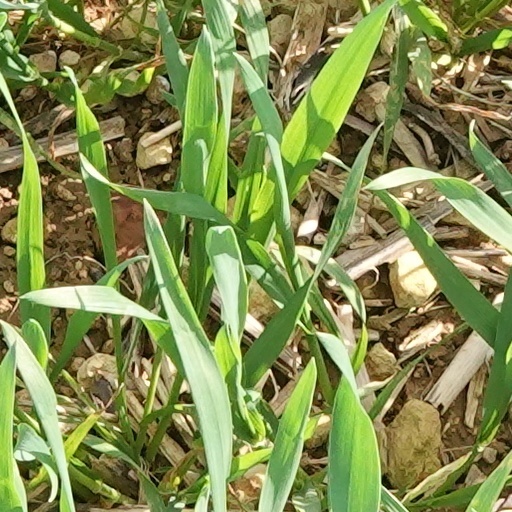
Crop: wheat